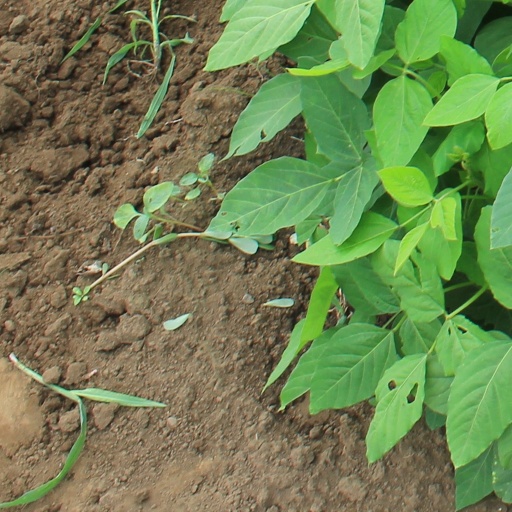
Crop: soybean